Crisis in Venezuela

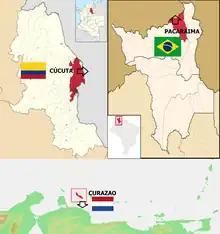
Location of the humanitarian aid points outside of Venezuela

On 11 August 2017, President Trump said that he is "not going to rule out a military option" to confront the autocratic government of Nicolás Maduro and the deepening crisis in Venezuela. "Military Times" said the unnamed aides told Trump it was not wise to even discuss a military solution due to the long history of unpopular intervention in Latin America by the United States. Venezuela's Defense Minister Vladimir Padrino criticized Trump for the statement, calling it "an act of supreme extremism" and "an act of madness". The Venezuelan communications minister, Ernesto Villegas, said Trump's words amounted to "an unprecedented threat to national sovereignty".